2006 Queens blackout

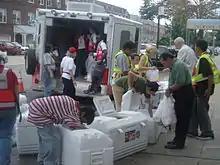
During the Queens blackout, Con Ed workers gave out bags of ice to people in Astoria.

The 2006 Queens blackout was a series of power outages that affected the northwest section of the New York City borough Queens in July 2006. The blackout primarily affected the neighborhoods of Astoria, Long Island City, Sunnyside, and Woodside. The outages affected 174,000 people, caused business losses of tens of millions of dollars, caused airport and transit delays and cancellations, and caused unsavory living conditions due to a concurrent heat wave.